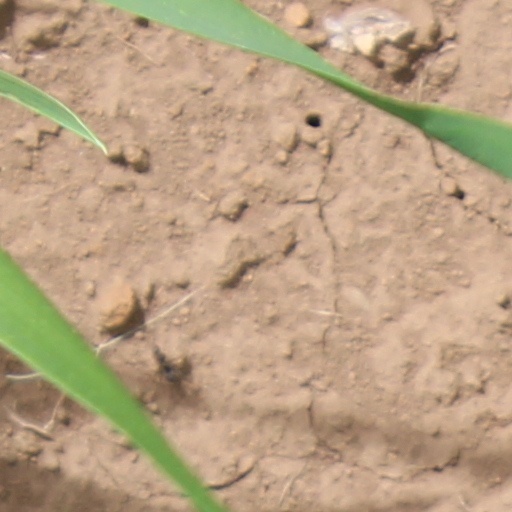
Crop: wheat